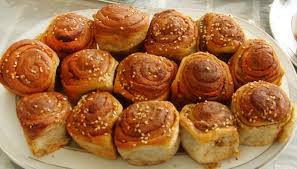
Yemek: lokum